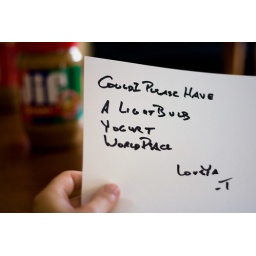
on the kitchen table in the mornings